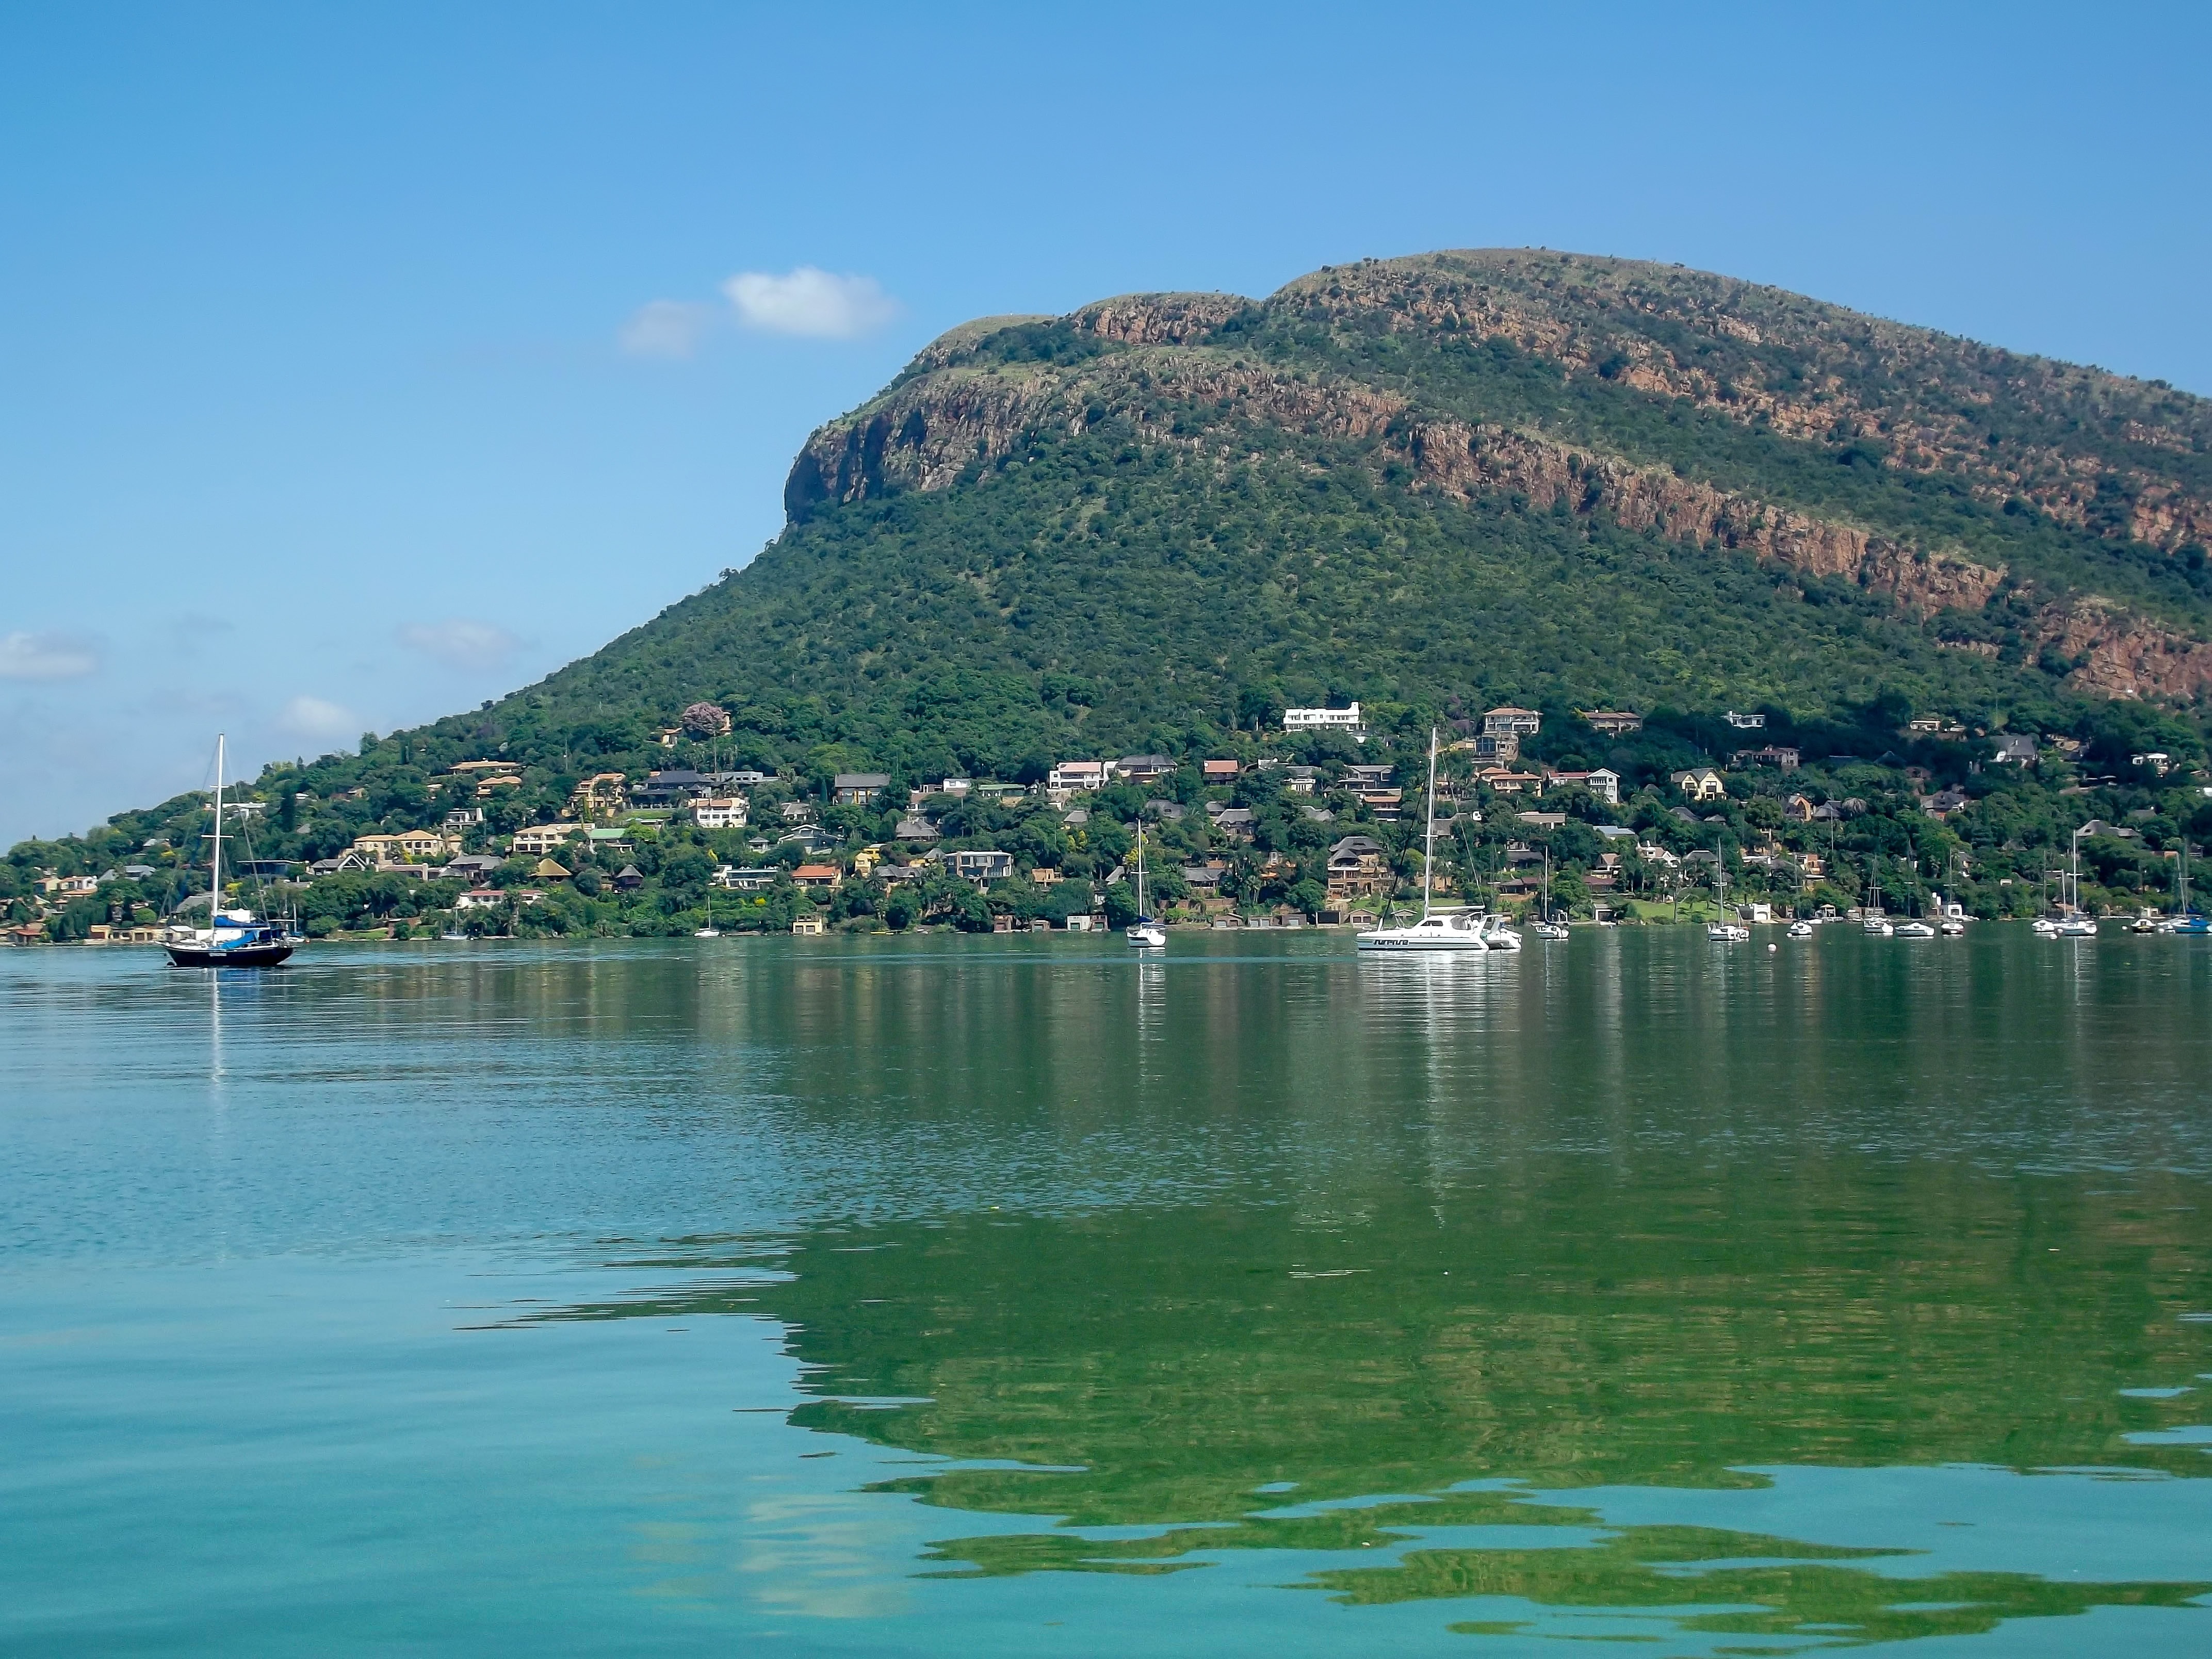
beach, landscape, sea, coast, water, nature, forest, rock, ocean, mountain, sky, boat, hill, shore, lake, view, travel, cliff, cove, green, reflection, scenery, bay, reservoir, attraction, leisure, terrain, body of water, eco, clouds, local, loch, cape, south africa, landform, hartbeespoortdam, kosmos village